Pavlos Kountouriotis

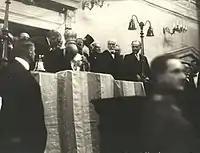

After King George II of Greece was deposed, he served as the first president (provisional) of the Second Hellenic Republic, from September 1925 until his resignation in March 1926; in opposition to General Pangalos' dictatorship. He served a second time as a provisional president from August 1926 until December 1929.